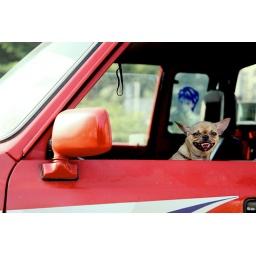
dog : in a car